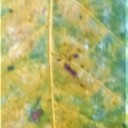
Label: Leaf_rust